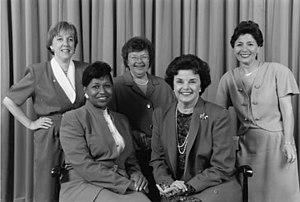
Barbara Levy Boxer, née le 11 novembre 1940 à New York, est une femme politique américaine membre du Parti démocrate, siégeant pour la Californie au Sénat des États-Unis de 1993 à 2017. Progressiste et classée à l'aile gauche de son parti, elle se revendique féministe et libérale. Boxer défend également la protection de l'environnement, le contrôle des armes à feu et les droits des minorités.